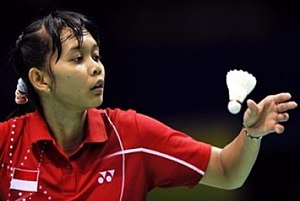
Maria Kristin Yulianti
Maria Kristin Yulianti er en indonesisk badmintonspiller. Hendes største internationale resultat kom da hun repræsenterede Indonesien under Sommer-OL 2008 i Beijing, Kina. Her fik hun bronze efter Zhang Ning fra Kina. Hun har fik også en femteplads i VM i 2007.